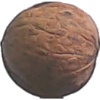
Label: walnut